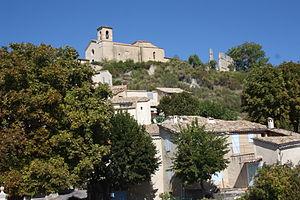
Saint-Jurs est une commune française, située dans le département des Alpes-de-Haute-Provence en région Provence-Alpes-Côte d'Azur.